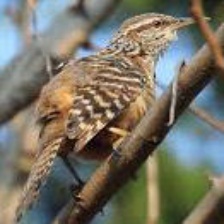
Species: FASCIATED WREN
Scientific name: CAMPYLORHYNCHUS FASCIATUS